Eliab B. Dean Jr.

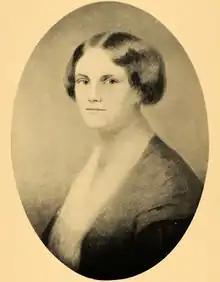
Portrait of Sarah Fairchild by Eastman Johnson

Dean married Sarah Fairchild on January 9, 1848. Sarah was the daughter of the influential state Democrat Jairus C. Fairchild, who would, soon after the marriage, become Wisconsin's first State Treasurer. Sarah's younger brothers, Cassius and Lucius, were also prominent Democratic politicians in the 1850s and popular Union Army colonels in the American Civil War. After the war, Lucius would run for office as a Republican, and became the 10th Governor of Wisconsin (1866–1872). Dean and Fairchild had one daughter, Ella ("Lottie"), but the girl died in childhood. They later divorced.